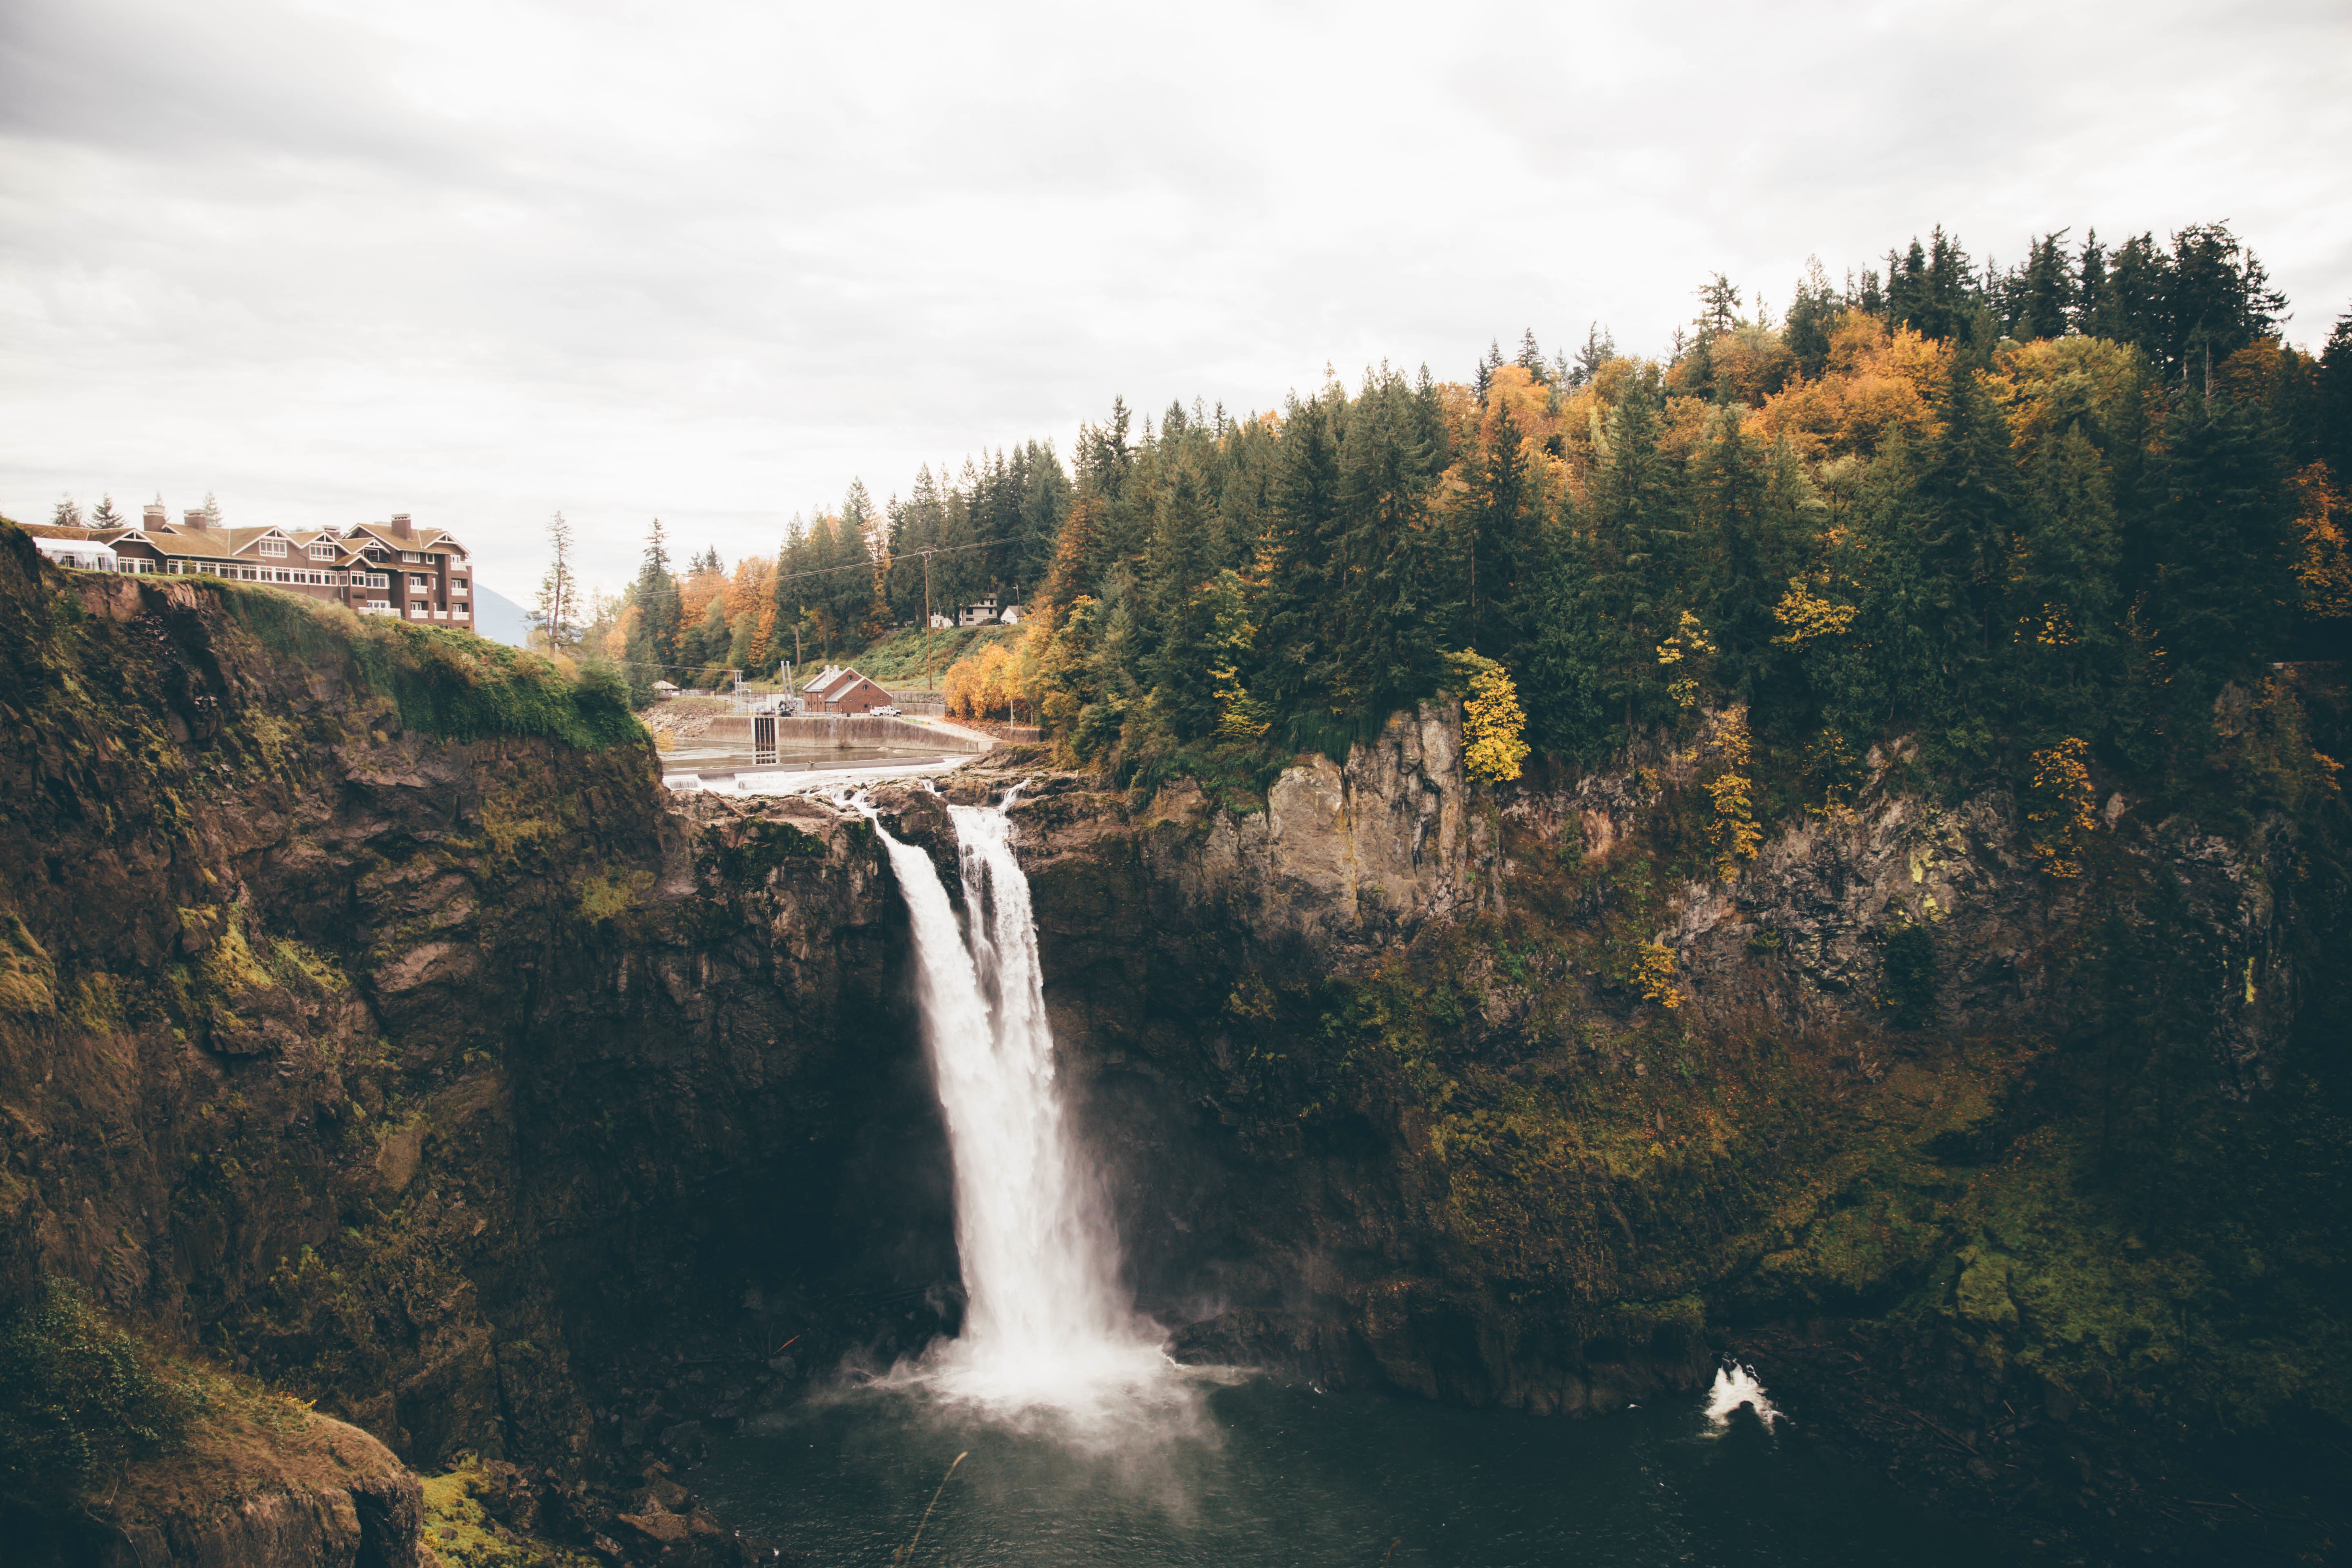
landscape, water, nature, waterfall, wilderness, mountain, lake, river, cliff, reflection, autumn, terrain, body of water, water feature, atmospheric phenomenon